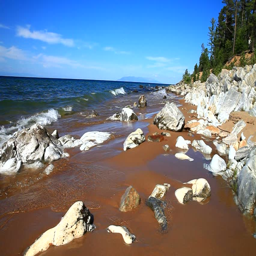
lake on a sunny day .